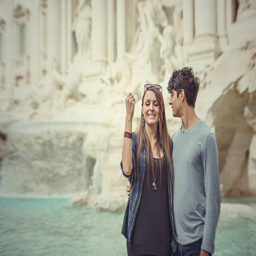
tourist couple throwing a coin